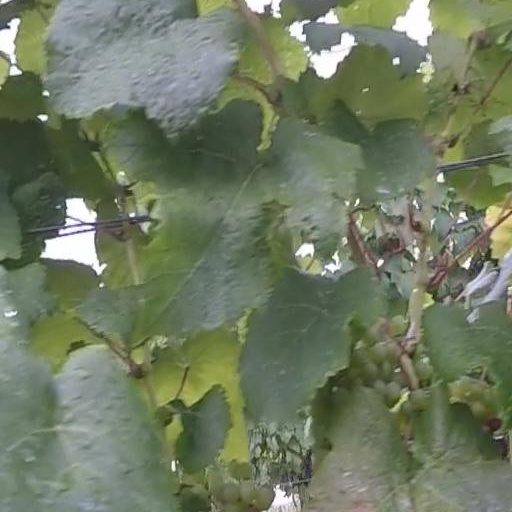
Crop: grape